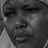
Emotion: sad